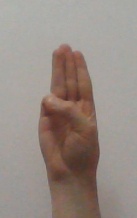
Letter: thaa